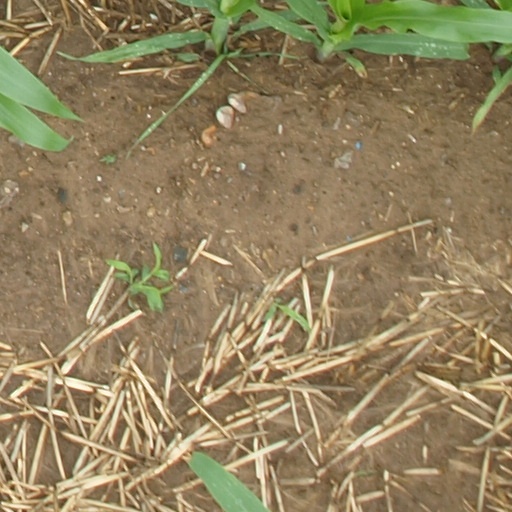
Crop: maize; corn